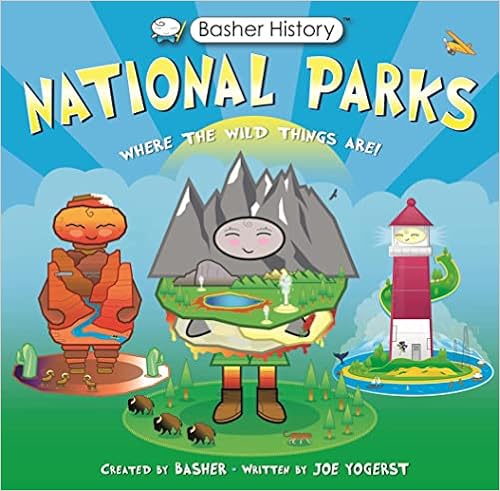
Basher History: National Parks: Where the Wild Things Are!
Category: Books
About the Author Artist and designer Simon Basher has fun playing in the world of contemporary character design. Inspired by a love of simple line work and a rich color palette, his characters fill the gap between edgy manga and the cuteness of Hello Kitty. He lives in England.
Features: • | Which national park was America’s first, and what hot-water features will you find there? | • In which national park would you find rock formations called the Witch’s Finger and the Devil’s Armchair? • And what exactly is a saguaro, almost 2 million of which can be found in its namesake national park? | From the high peaks of the Rockies to the lows of Death Valley, from the Statue of Liberty in the East to the redwood forest of the West, and from the panoramic views of the Grand Canyon to getting up close and personal to wildlife in Yellowstone, Basher invites you to take a journey through some of the United States’ most spectacular national parks, recreation areas, and preserves―and take in a few national monuments while you’re at it! Paddle a canoe through the Everglades, zip down gypsum dunes at White Sands, and count the brown bears at Katmai. There’s no end to the natural wonders you’ll see.Perfect for home or school, Basher's highly original books make difficult concepts tangible, understandable, and even lovable. Chatty first-person text and stylish, contemporary character illustrations give a voice, personality, and story to each topic―a brilliant way to communicate science, history, and geography.